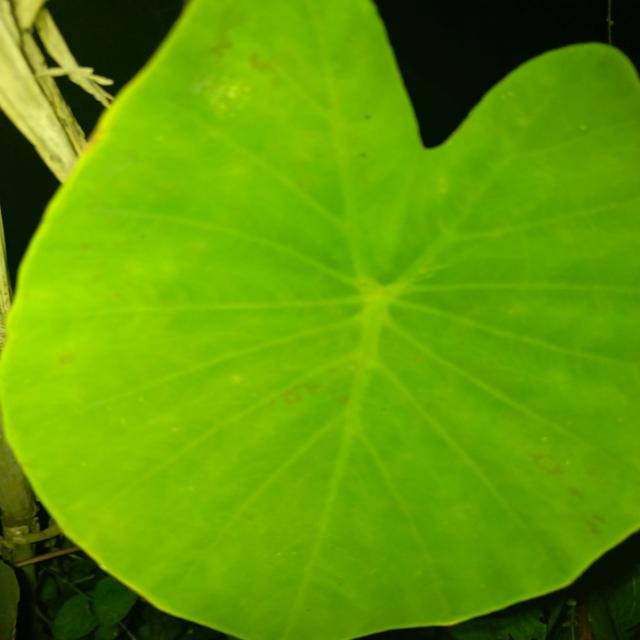
Label: Healthy